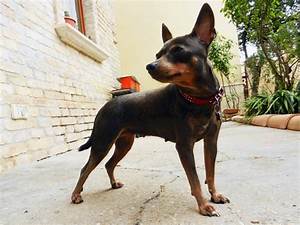
Label: dog